Hudson Wasp

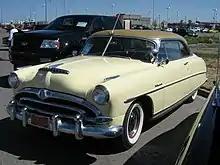
1953 Hudson Super Wasp Hollywood 2-door hardtop

The 1953 model year Hudson large-car line was introduced in November 1952. For the 1953 model year, Hudson focused on introducing its new compact-sized car, the Jet that was unveiled in December 1952.